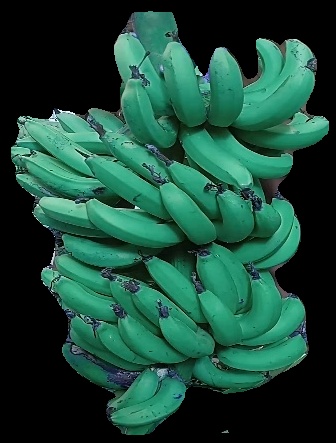
Variety: pachbale
Grade: grade3